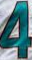
Number: 4